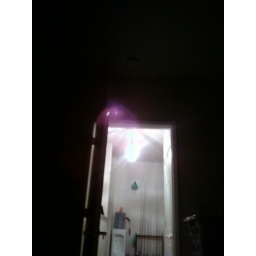
Unexplained pink light above door way in an accidental picture...